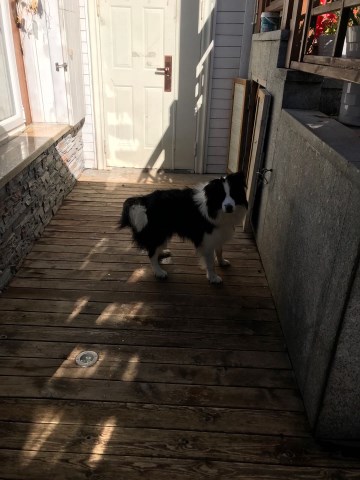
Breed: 2594-n000109-Border_collie